Günther Radusch

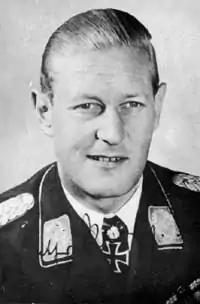

Günther Radusch (11 November 1912 – 29 July 1988) was a World War II German Luftwaffe pilot and wing commander. As a fighter ace, he claimed 65 enemy aircraft shot down in over 140 combat missions. He claimed one victory in the Spanish Civil War. During World War II, he was credited with 64 aerial victories in Defense of the Reich all of which claimed at night and includes the destruction of 57 four-engined bombers.